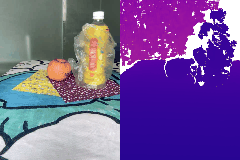
Label: apple